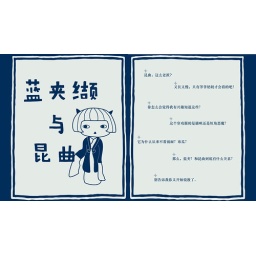
SectionPage_Book in blue and white